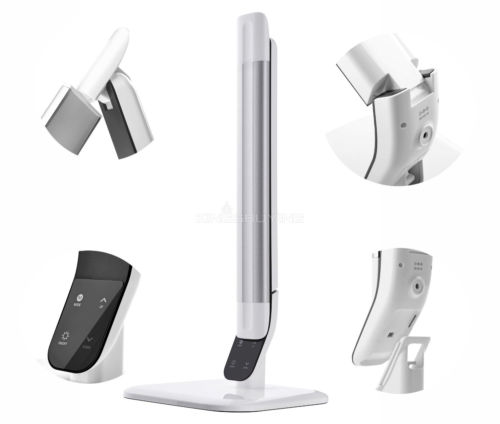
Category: lamp